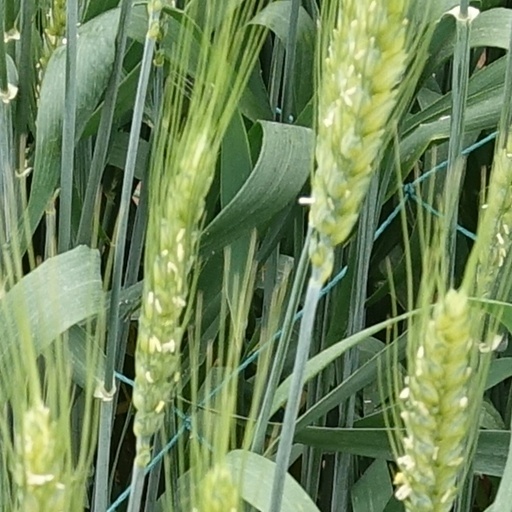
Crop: wheat